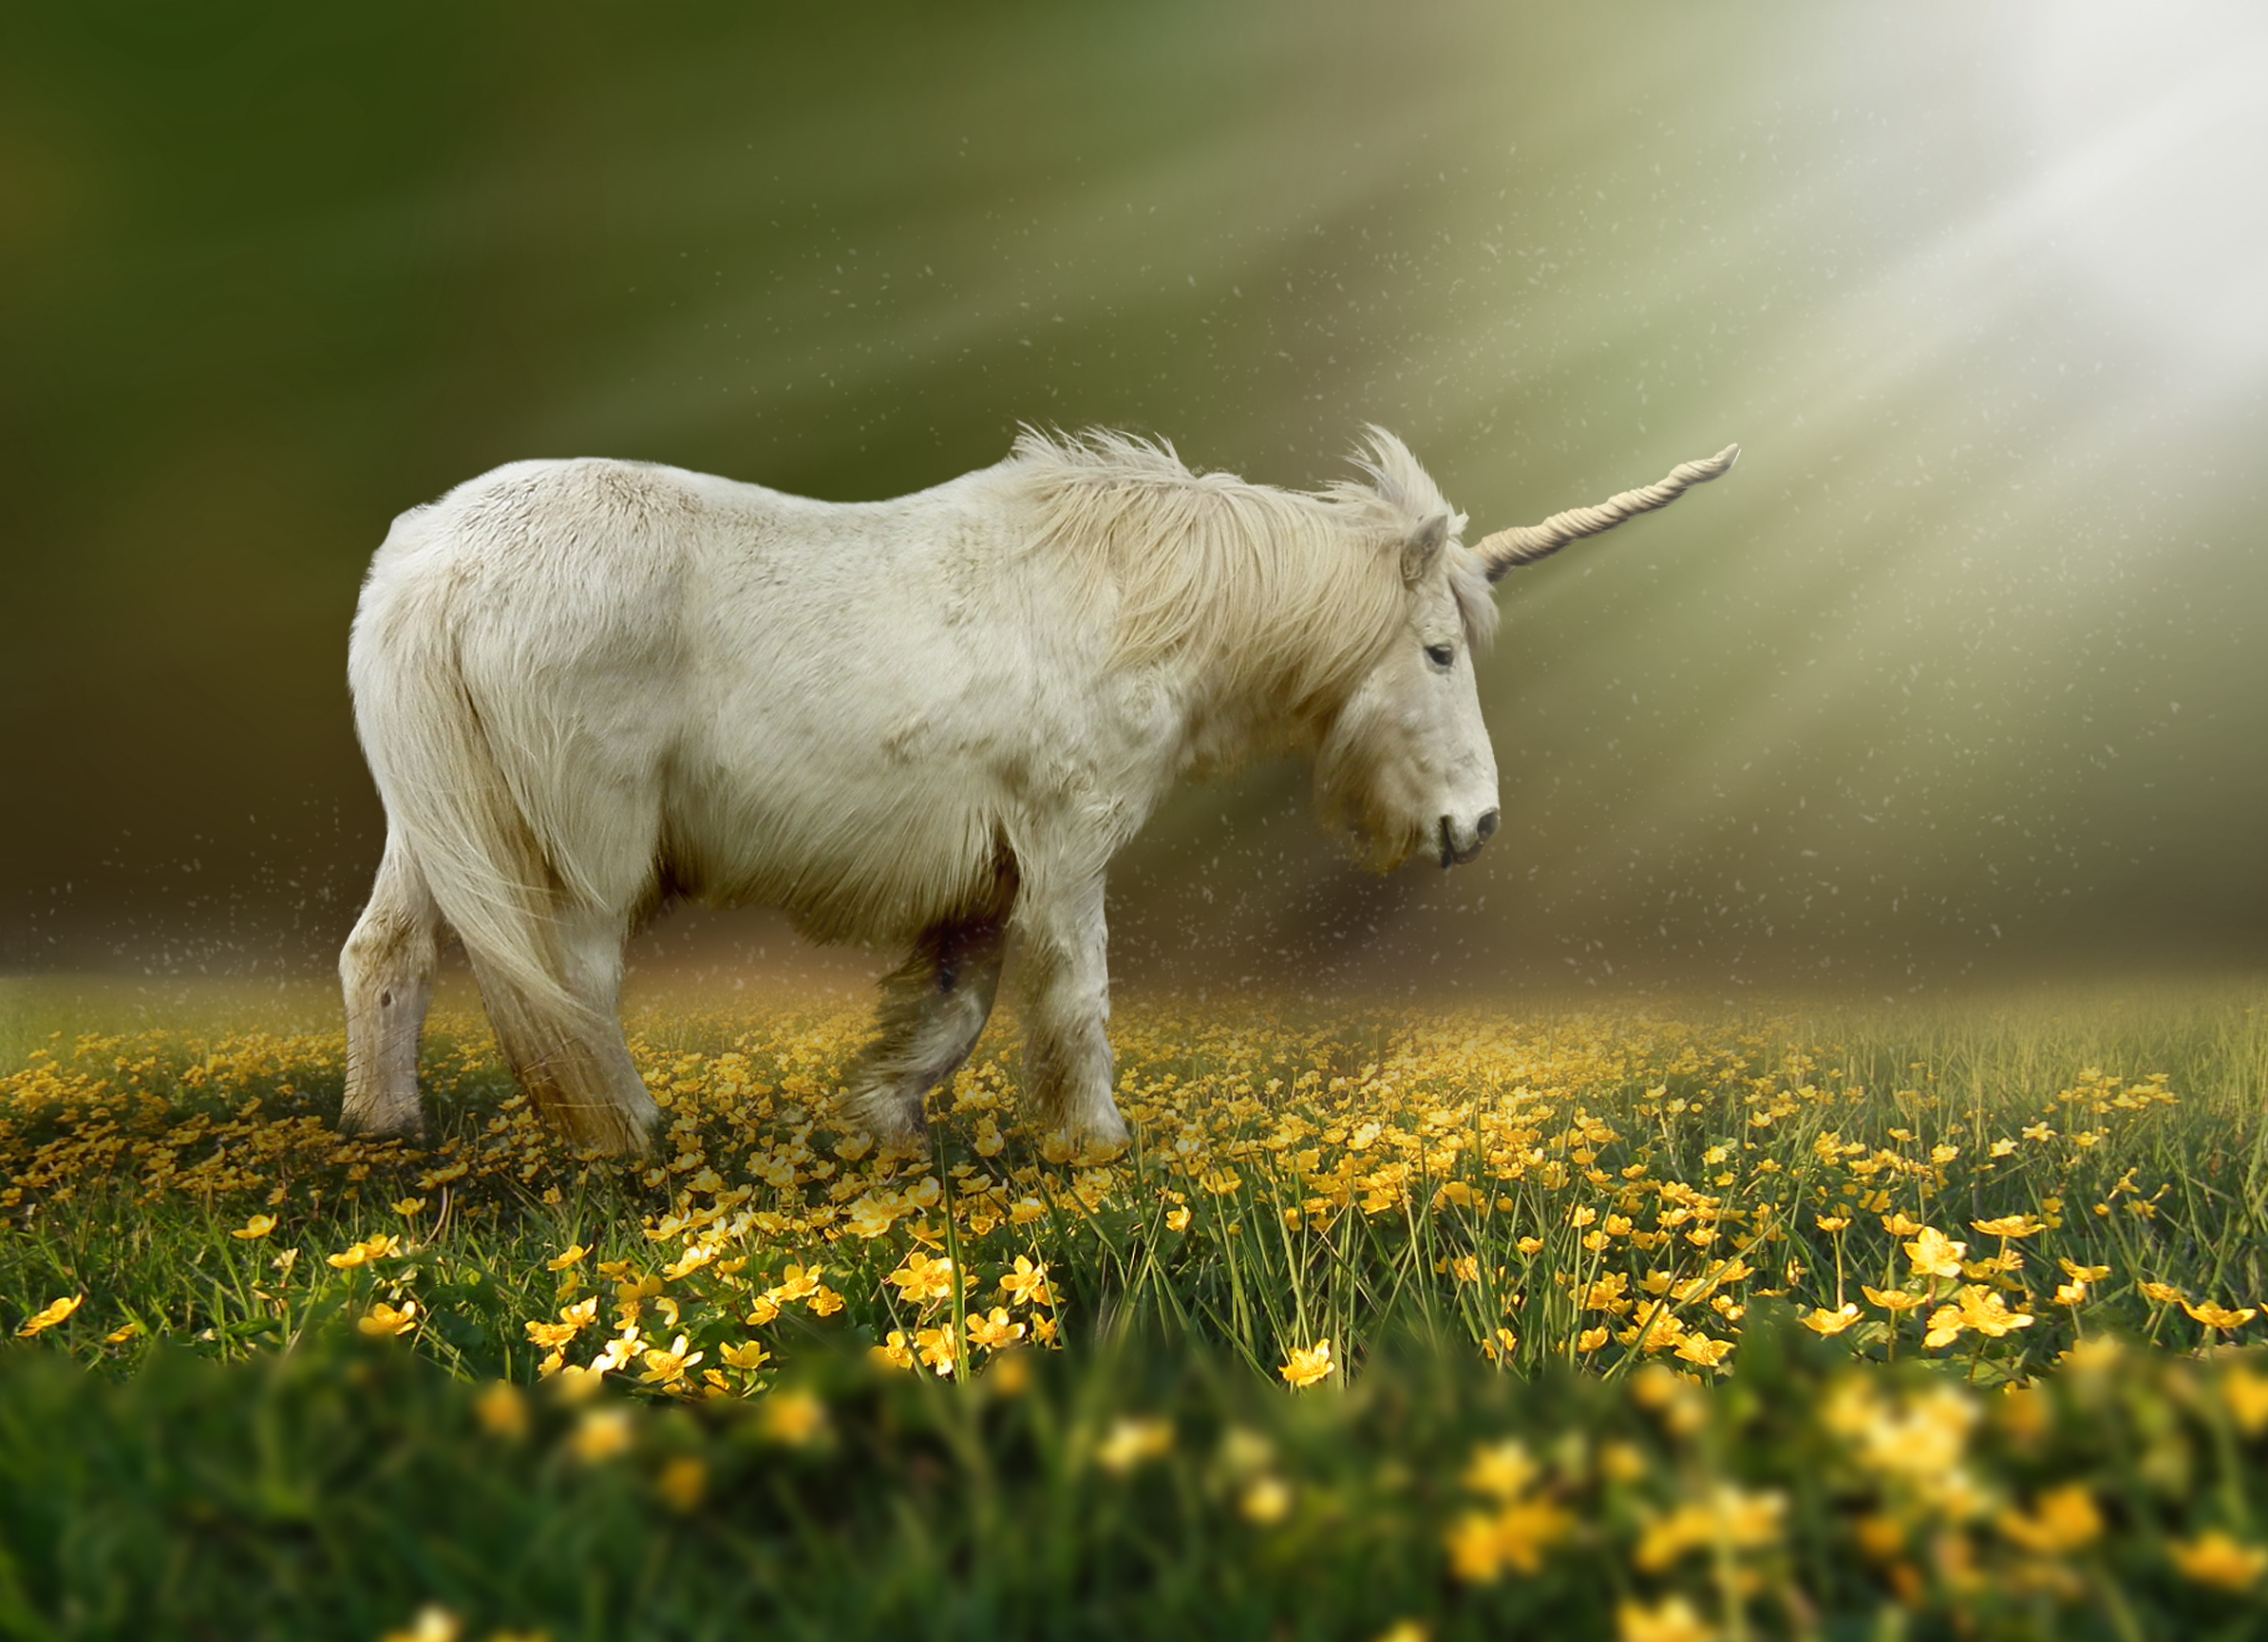
unicorn, flowers, horse, sun, grassland, fauna, goats, mountain goat, pasture, grazing, grass, wildlife, goat, meadow, terrestrial animal, snout, organism, ecoregion, cow goat family, livestock, mane, tundra, pack animal, field, horn, lamb and mutton